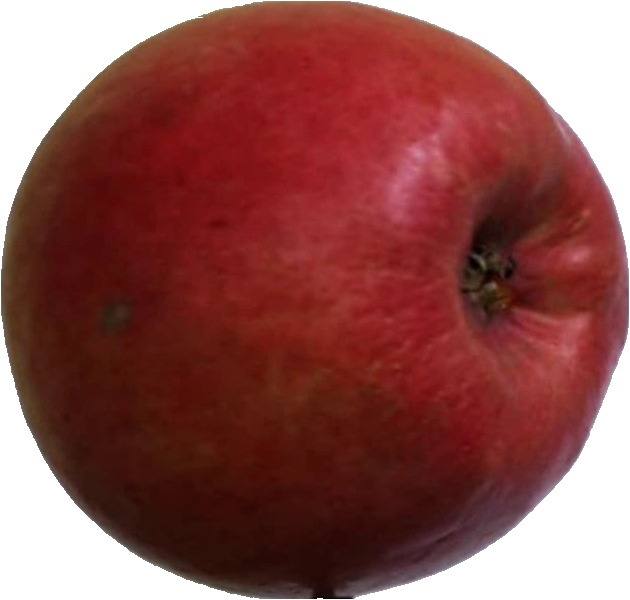
Label: apple_crimson_snow_1